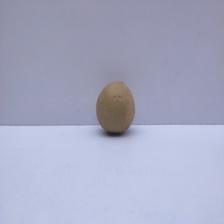
Size: Small